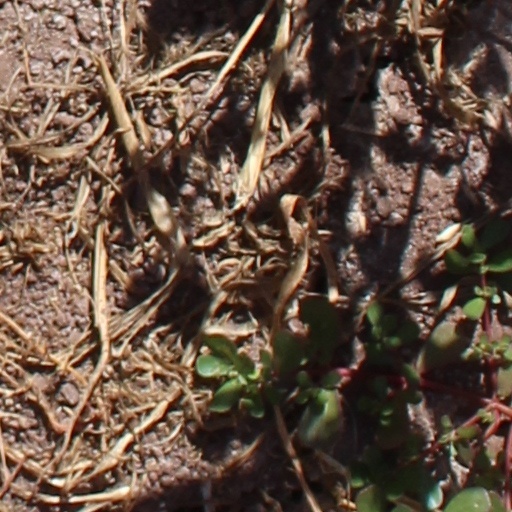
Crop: wheat